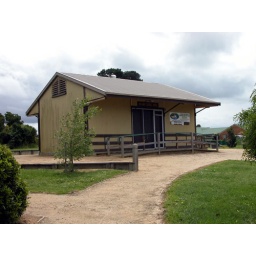
Constructed in 1887.This building now houses a display of old goods and artifacts by the local historical society.